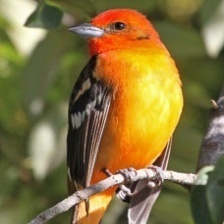
Species: FLAME TANAGER
Scientific name: PIRANGA BIDENTATA